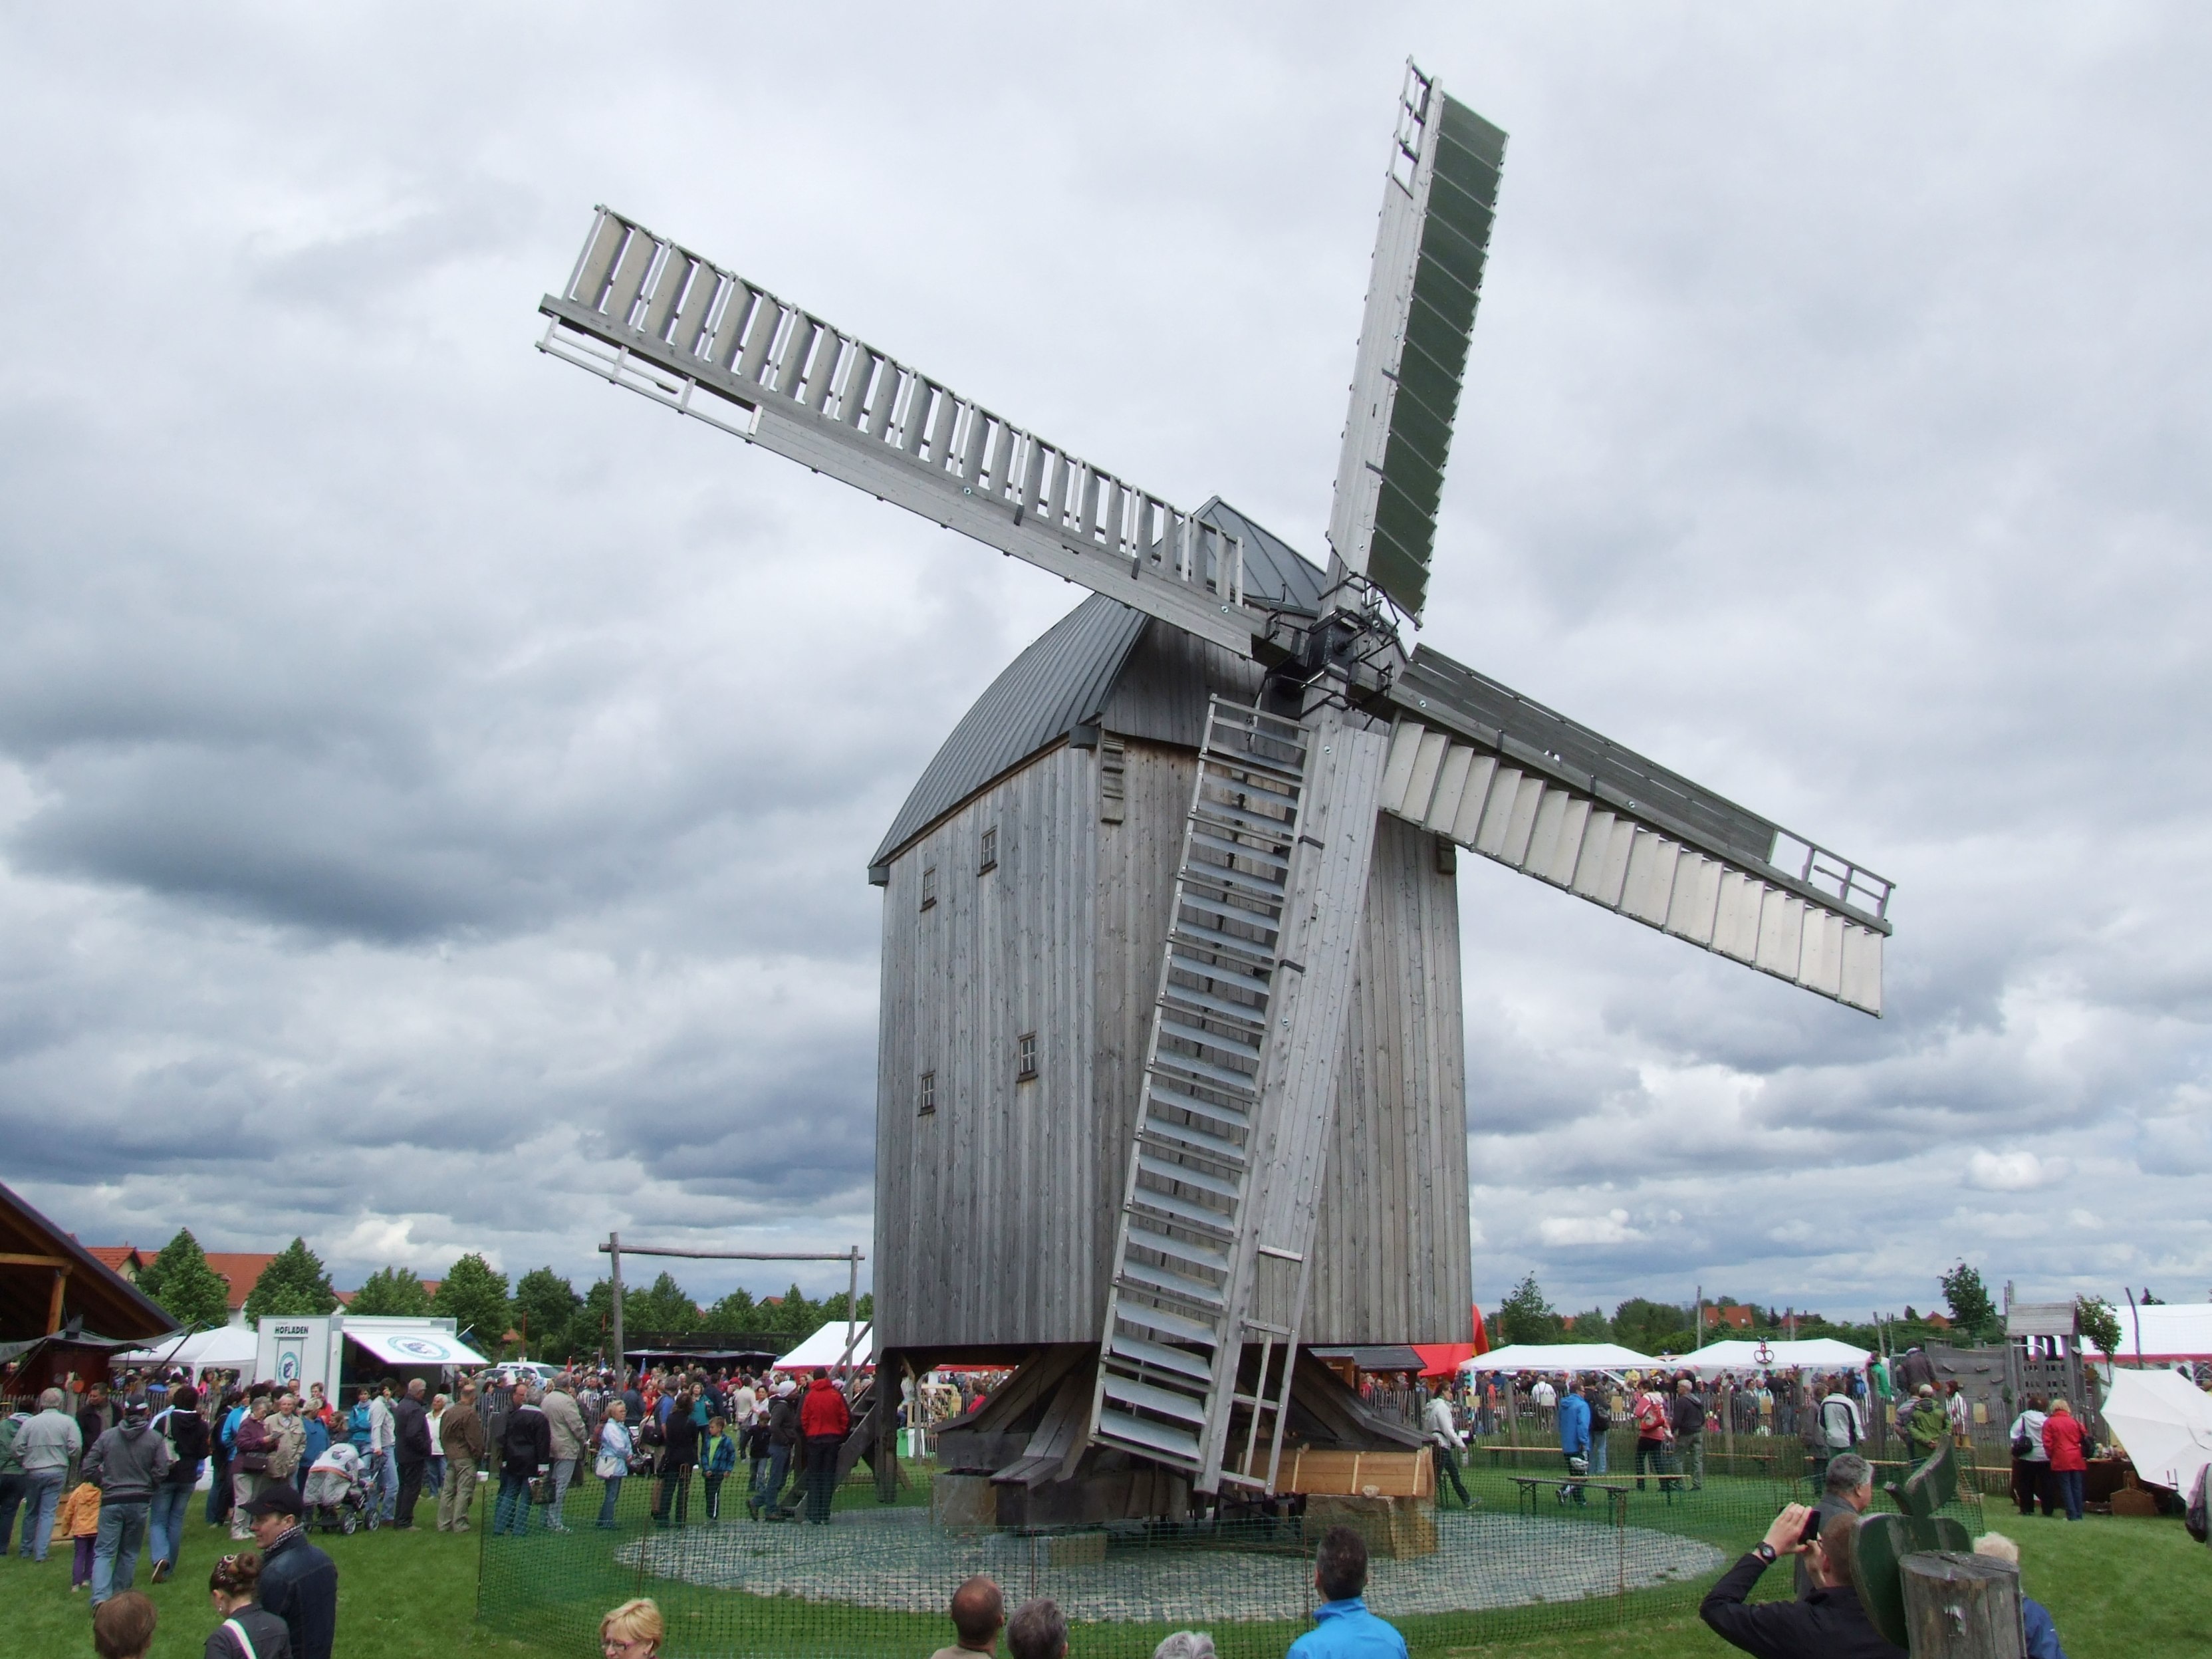
wing, windmill, wind, building, autumn, human, pinwheel, mill, flour mill